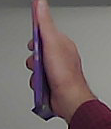
Product: milka_chocolate